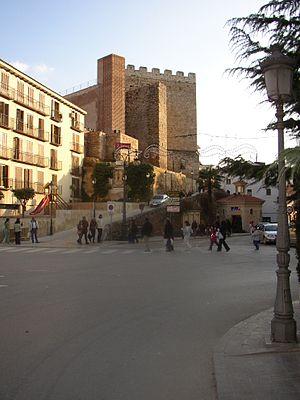
Requena est une commune de la province de Valence, dans la Communauté valencienne, en Espagne. Elle est située dans la comarque de Requena-Utiel et dans la zone à prédominance linguistique castillane. Sa population s'élevait à 21 066 habitants en 2013.